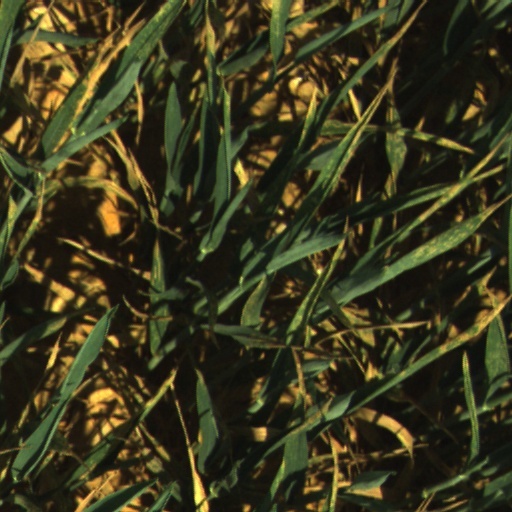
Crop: wheat